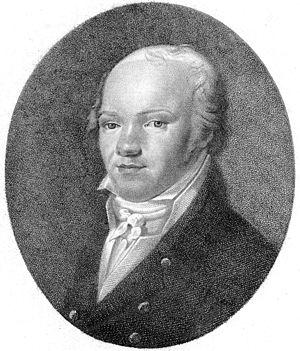
6 mars : Le Déserteur, opéra de Monsigny, créé à l'Hôtel de Bourgogne.